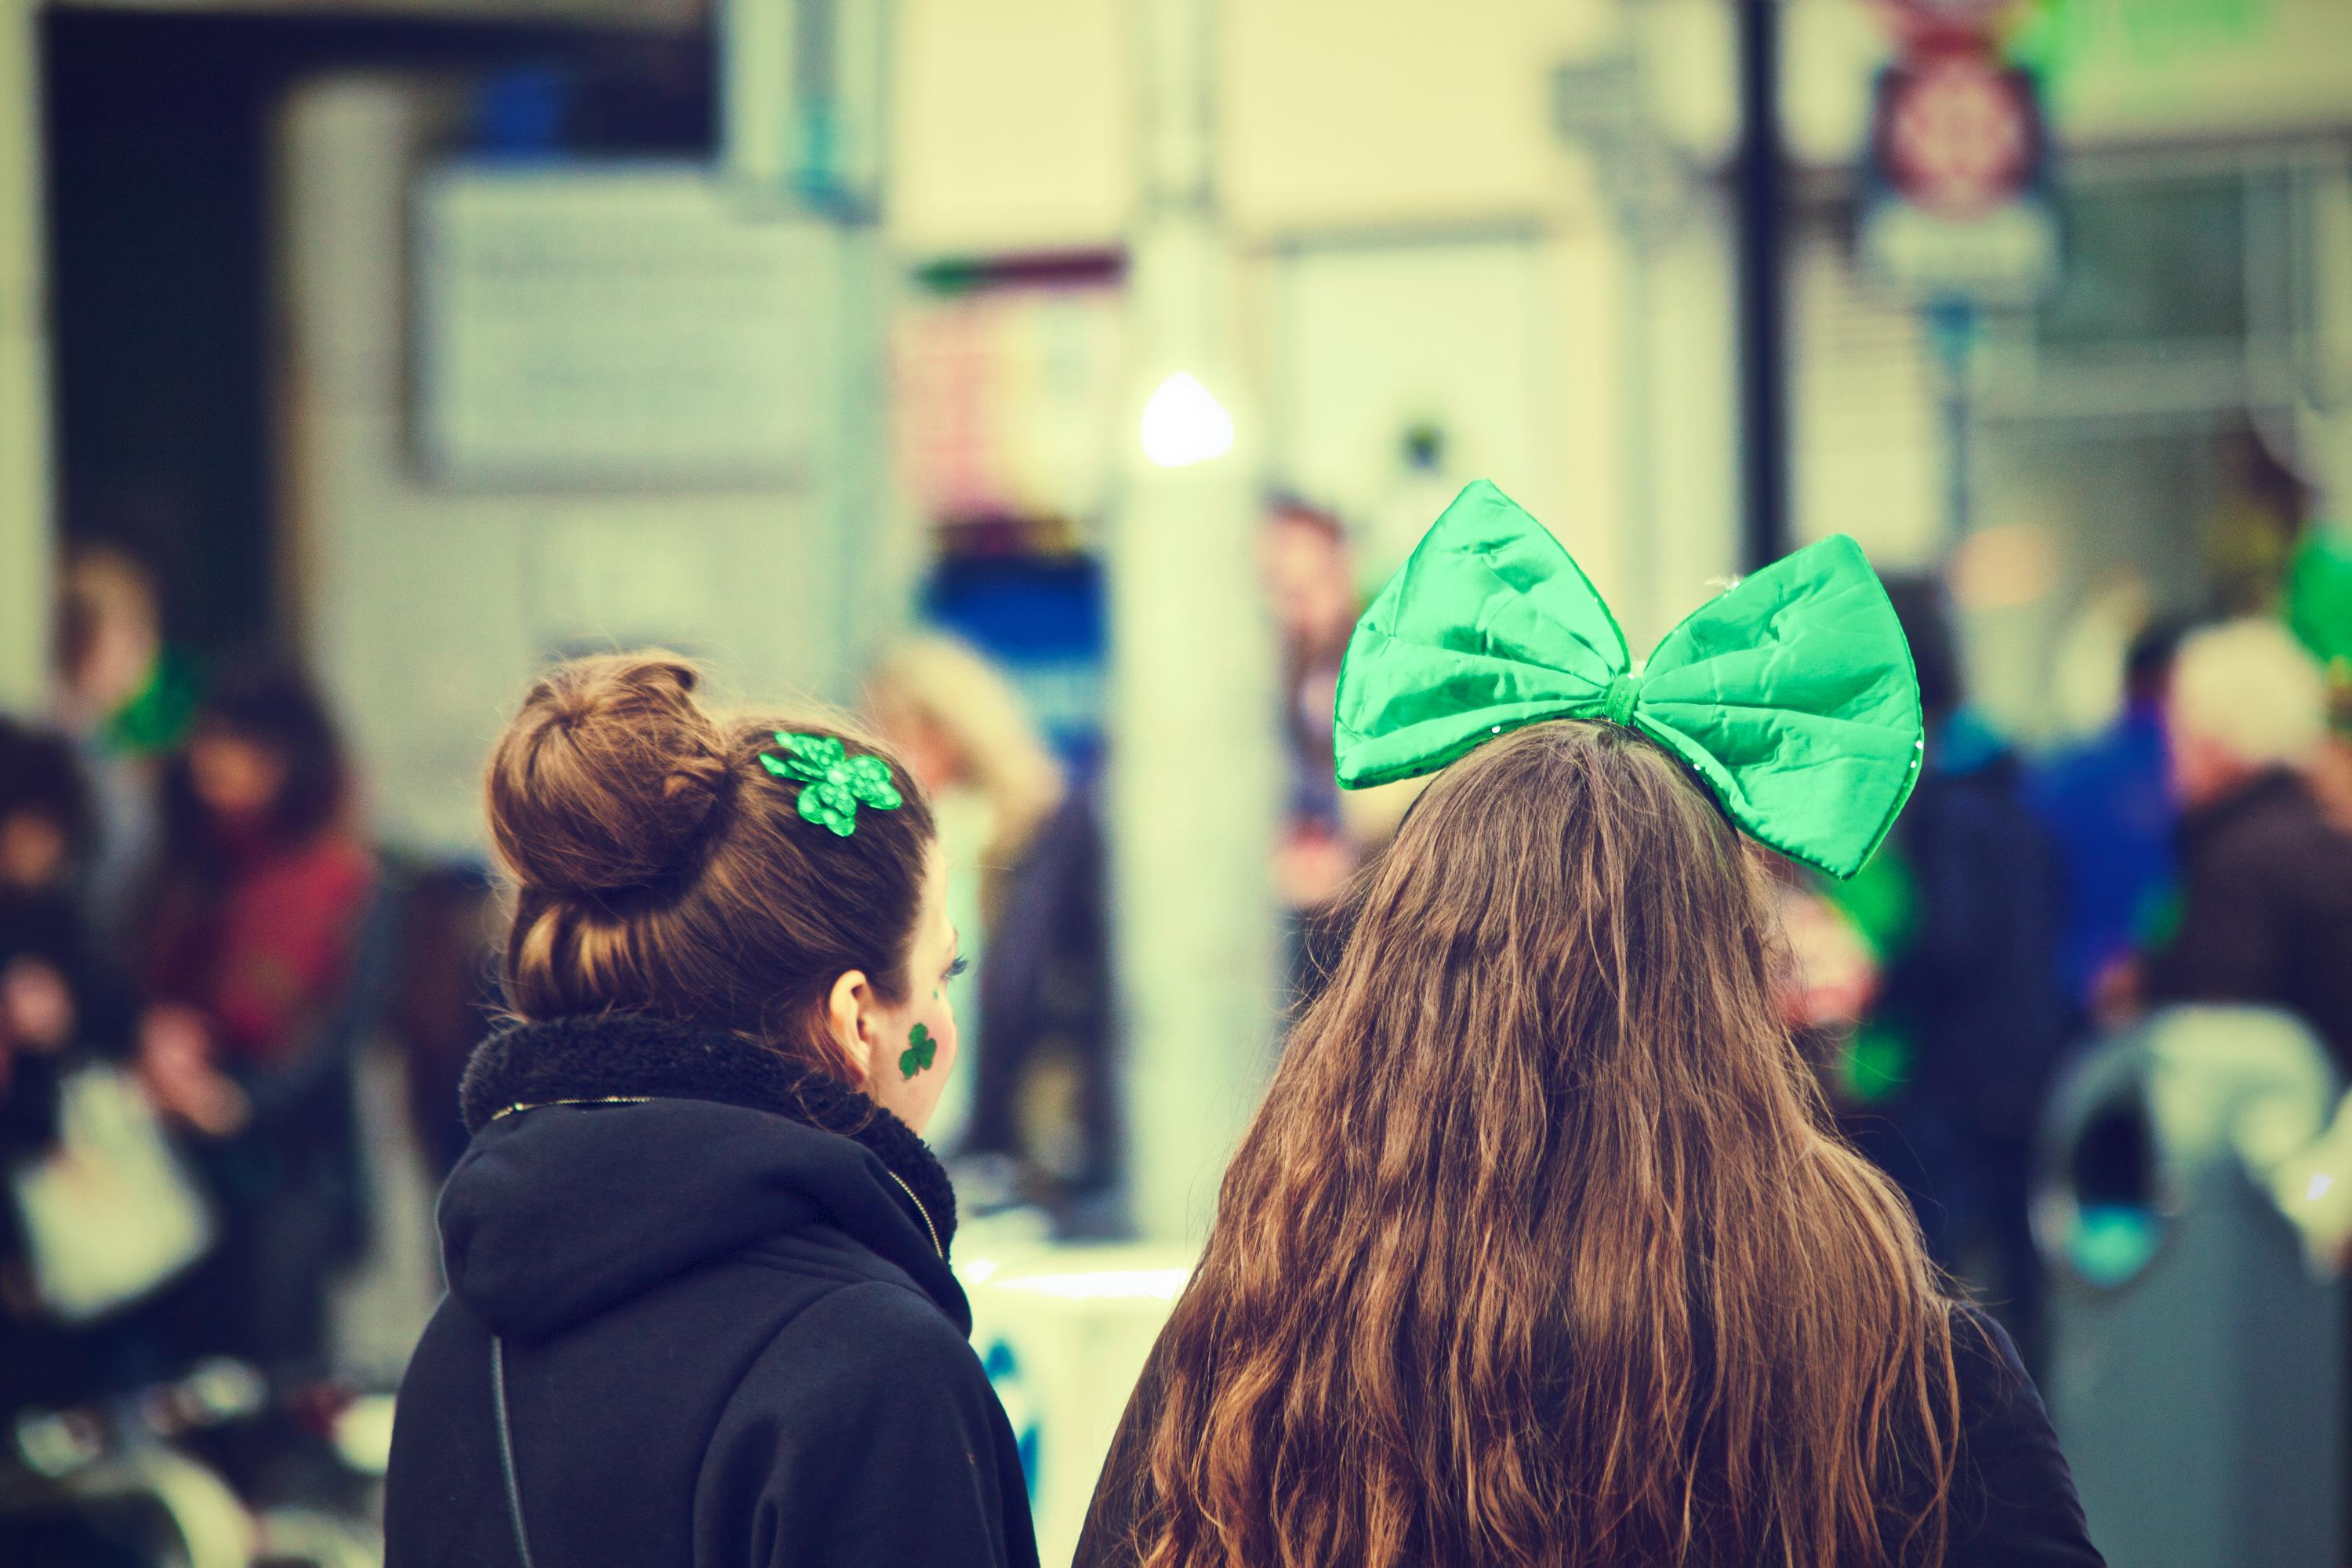
crowd, color, festival, ireland, event, interaction, saint patrick's day